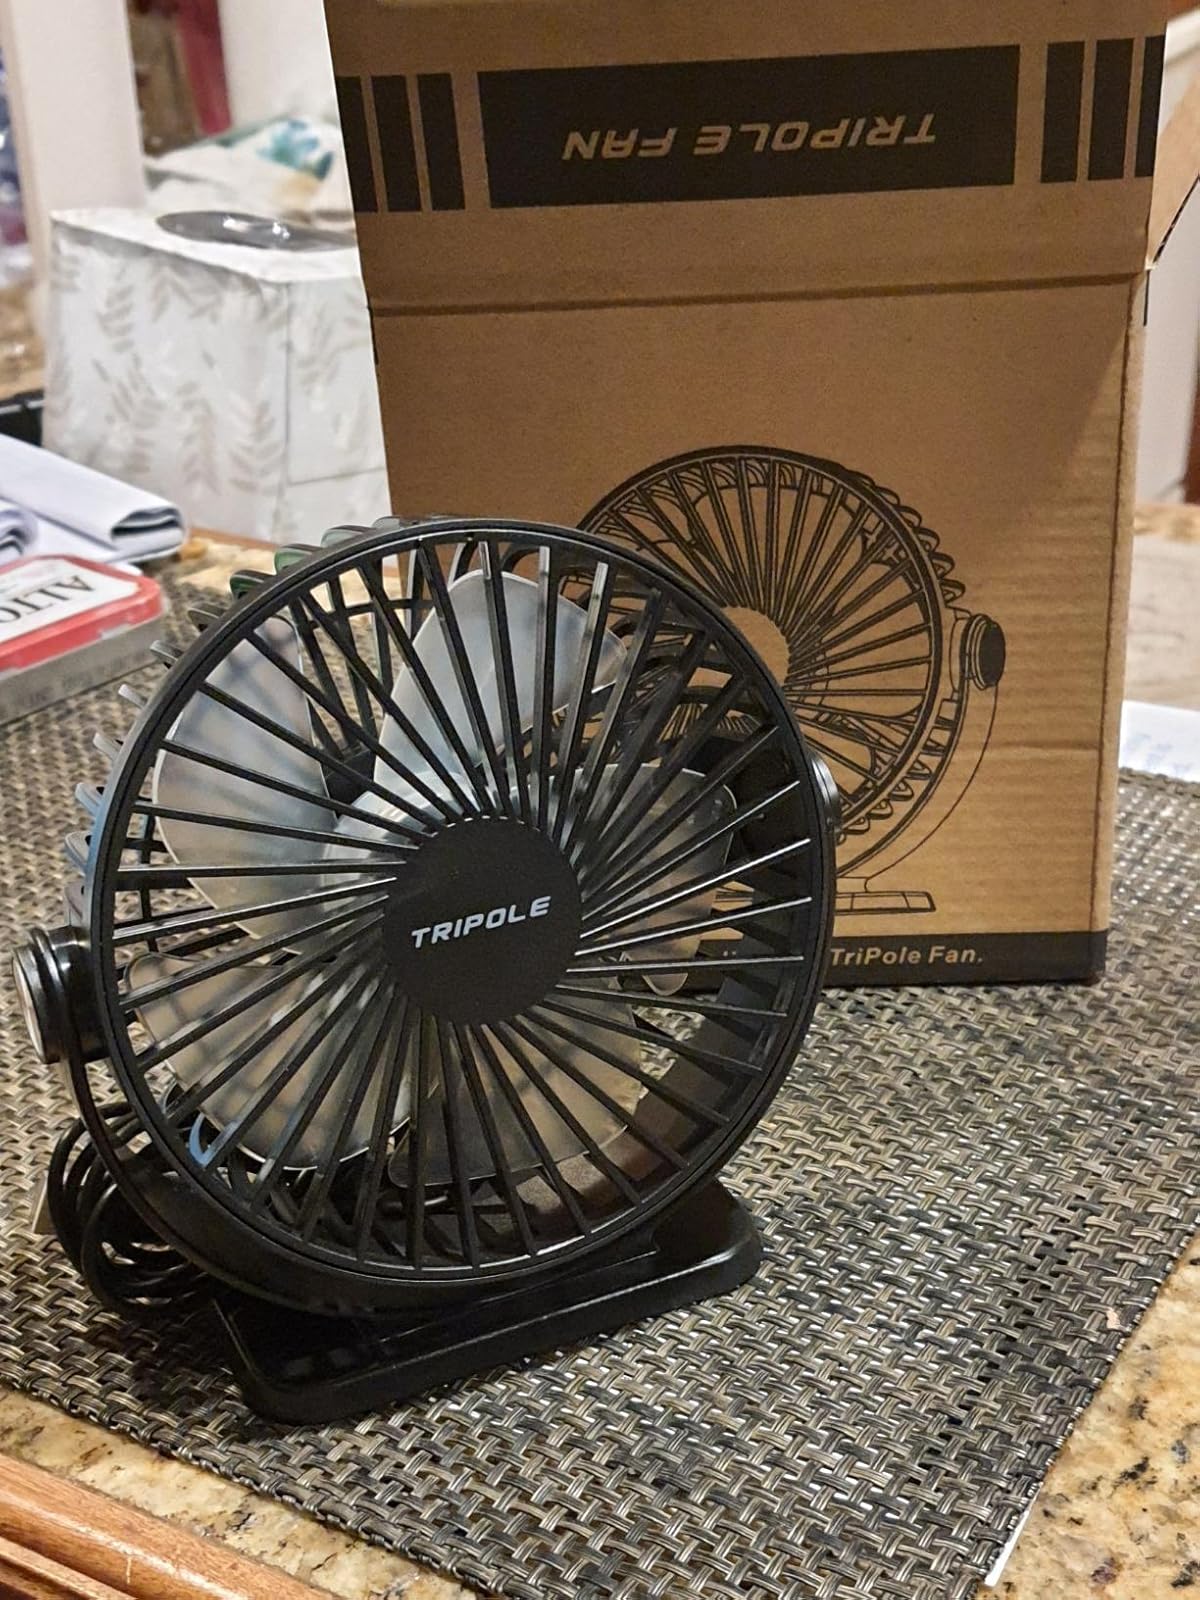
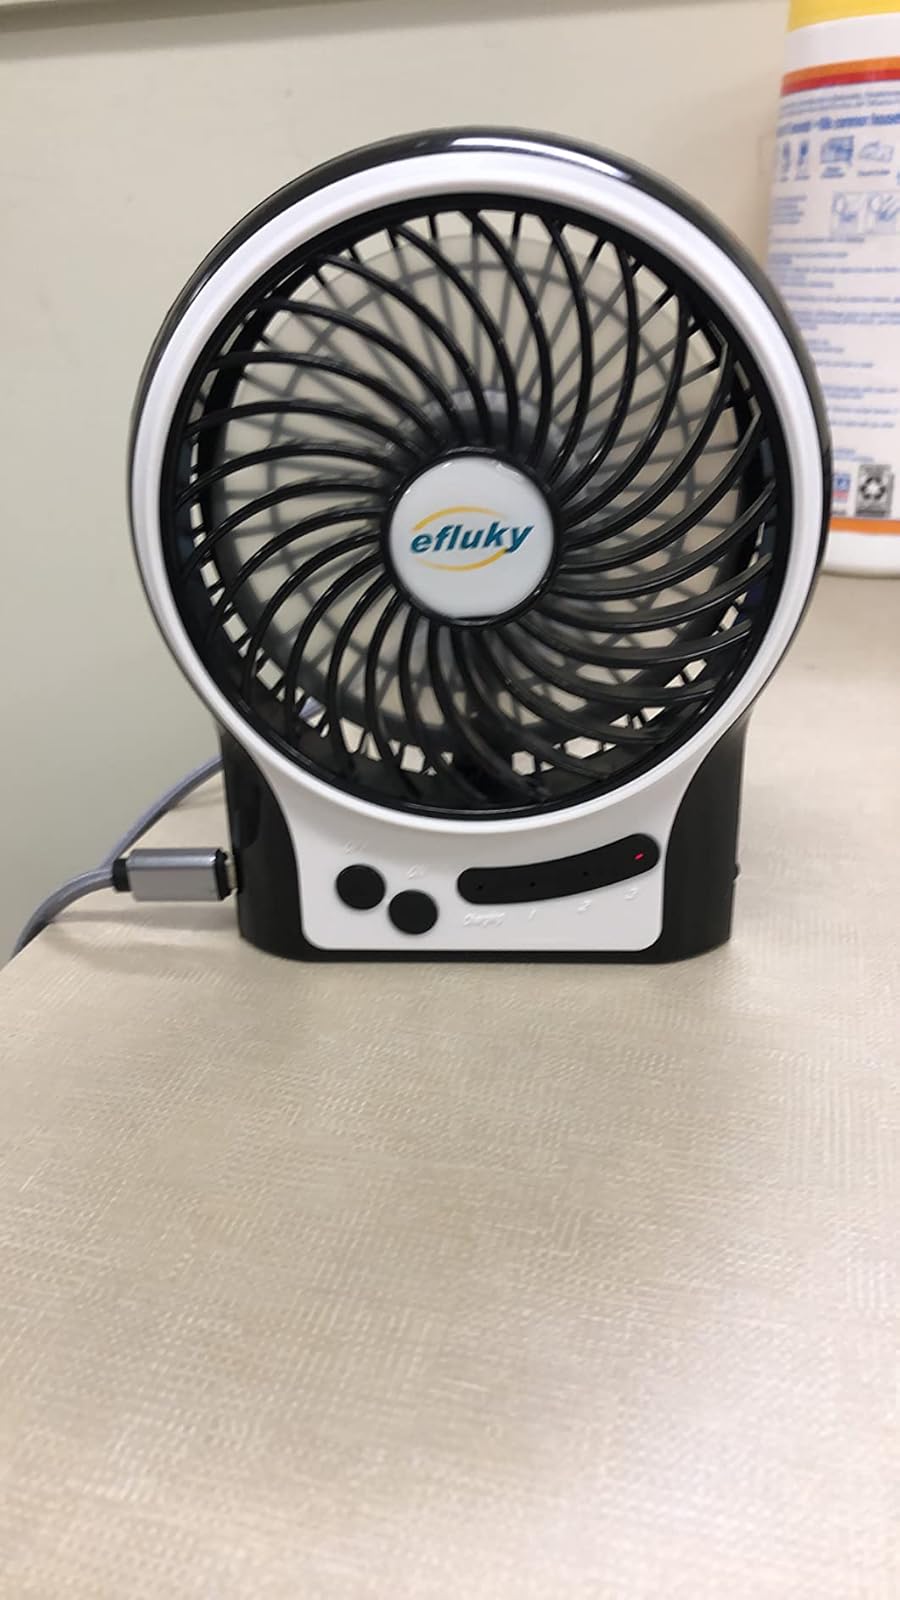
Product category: fan
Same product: no